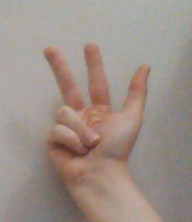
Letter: al